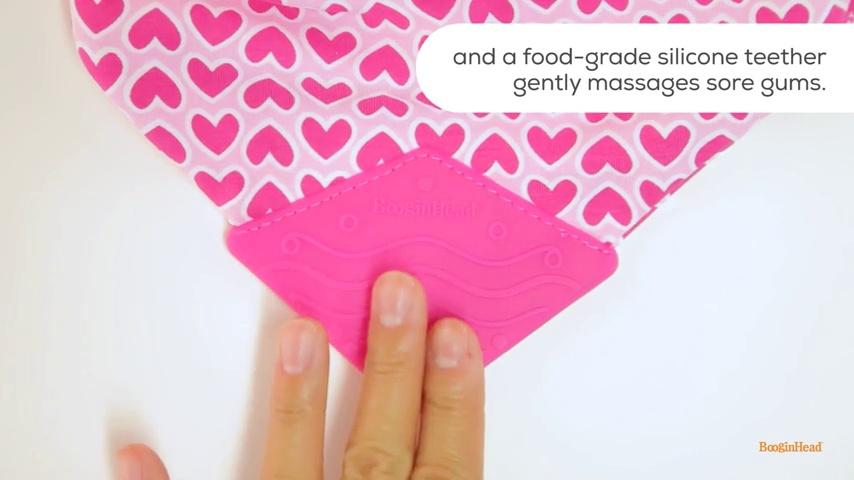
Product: BooginHead Baby Newborn Cotton Bandana Teether Bib, Hearts Pink
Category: Baby Products | Baby Care | Pacifiers, Teethers & Teething Relief | Teethers
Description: MULTI-PURPOSE - Bandana Teether Bib has a food-grade silicone teether that gently massages tender gums.
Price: $8.96